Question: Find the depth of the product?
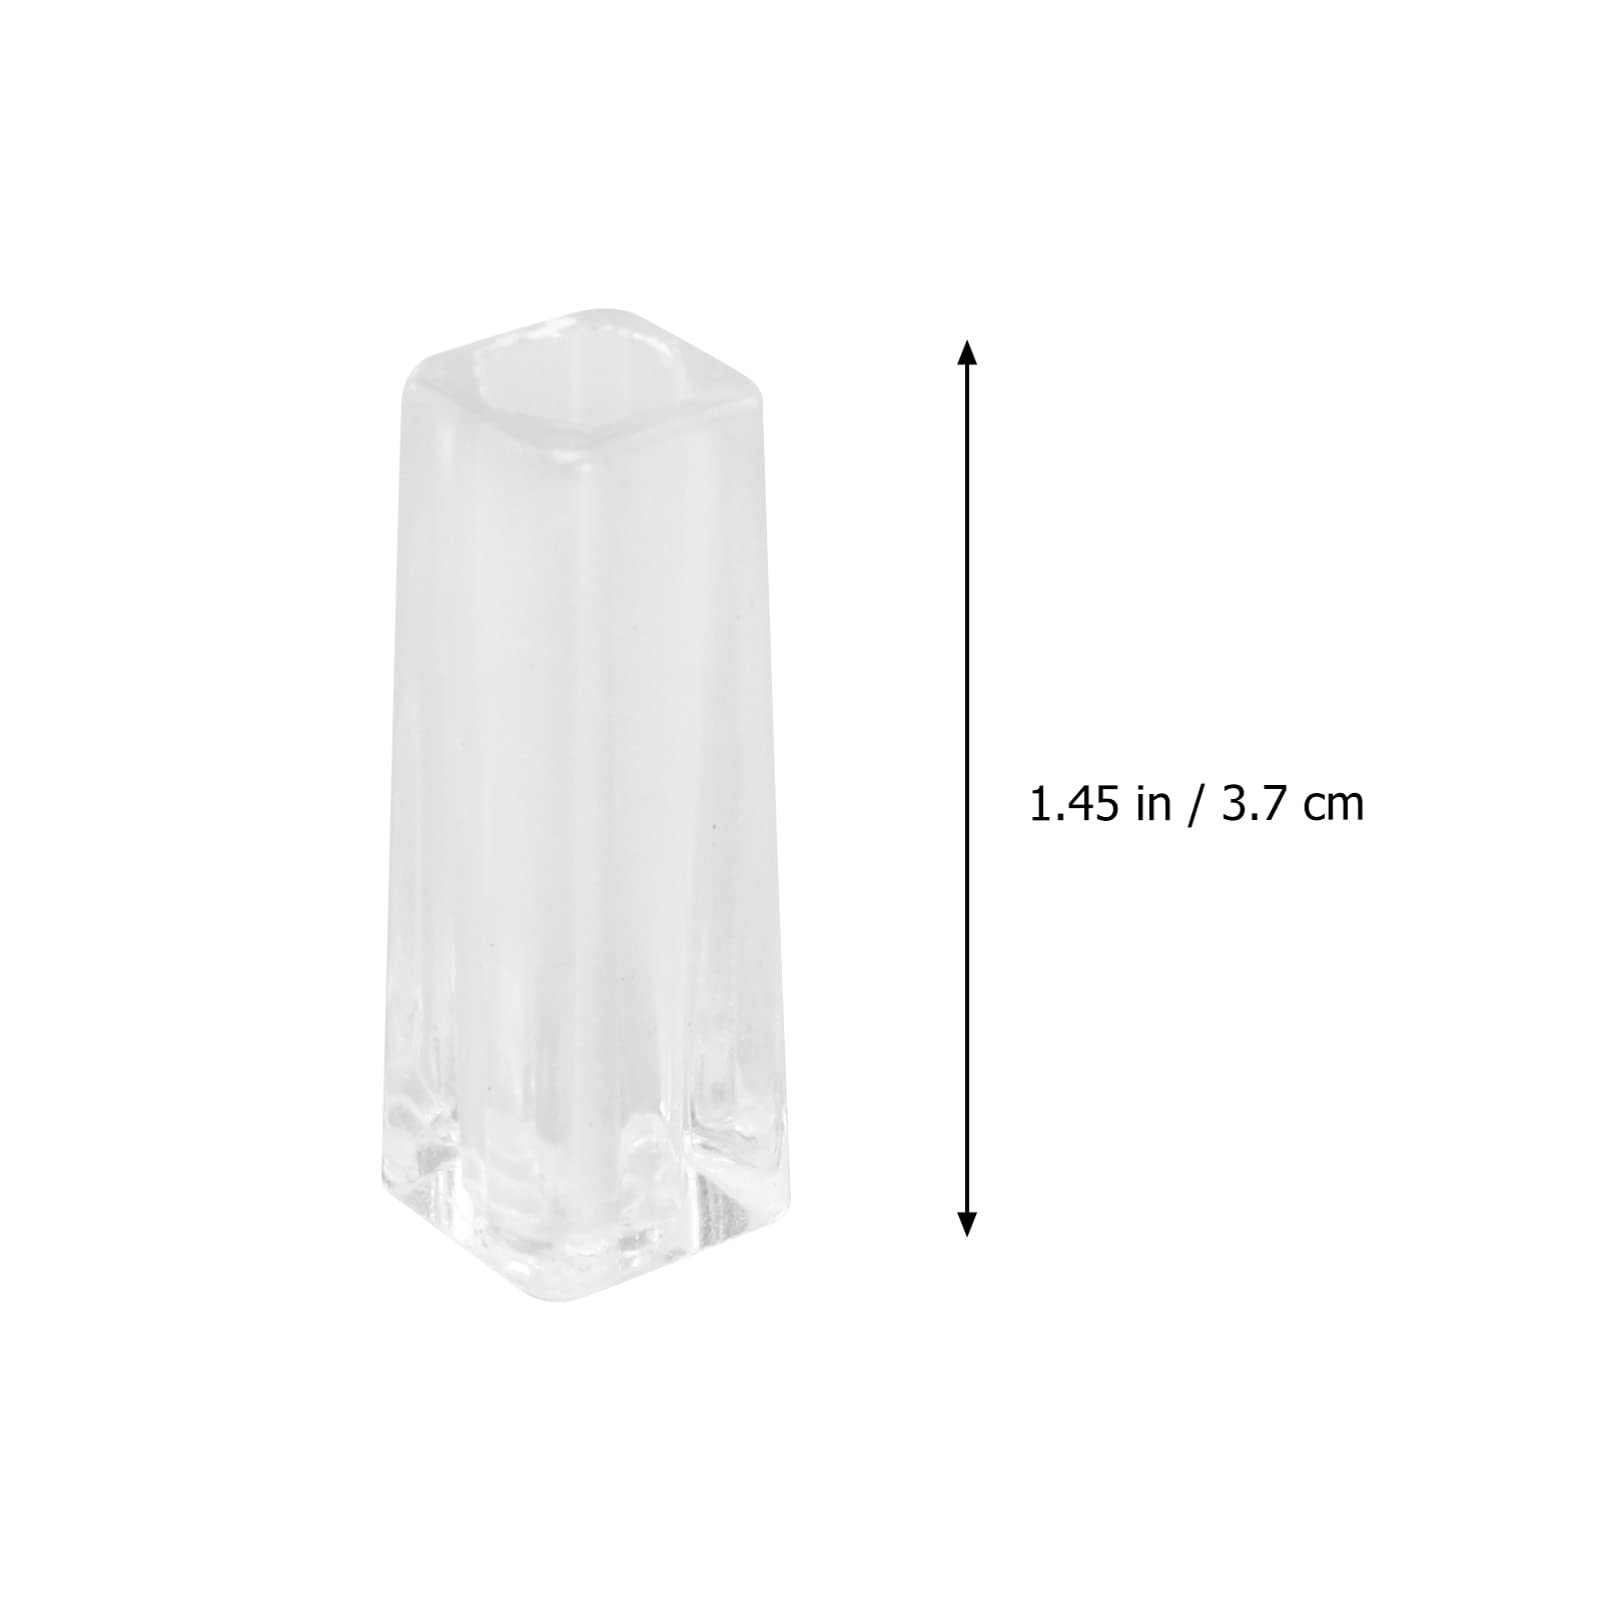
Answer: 1.45 inch